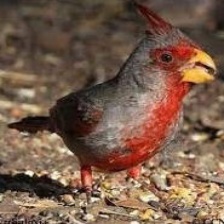
Species: PYRRHULOXIA
Scientific name: CARDINALIS SINUATUS